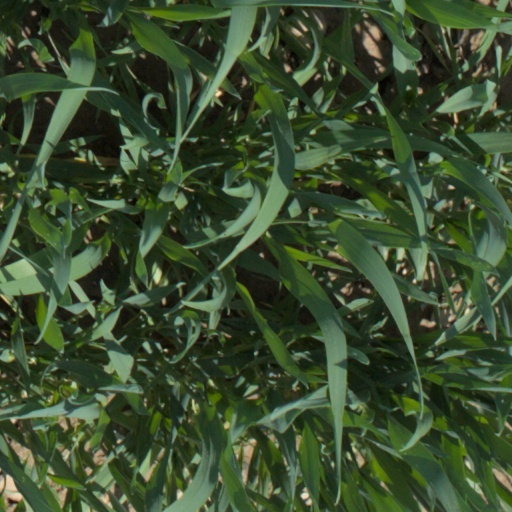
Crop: wheat